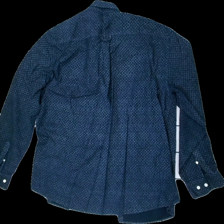
View: back
Type: Shirt
Category: Men
Brand: Not in the list
Brand text on label: s.c.w
Colors: Black, White
Material: 100% Cotton
Pattern: Other
Cut: Regular
Size: XL
Season: All
Price range: <50
Recommended usage: Export
Description: blue patterned shirt with collar
Comment: damaged print